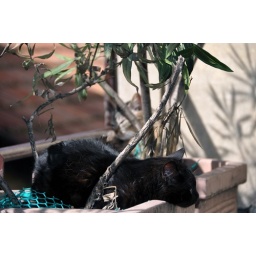
Stray cats sunbathing in plants